Bardon Mill

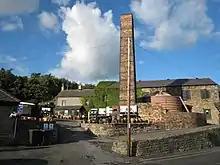
The Errington Reay pottery

The only commercial pottery in the United Kingdom currently licensed to produce salt glaze pottery is Errington Reay & Co., which was established in the village in 1878.